Market economy

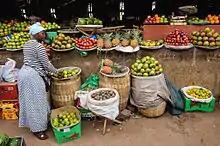
Rwanda fruits at the market

A market economy is an economic system in which the decisions regarding investment, production, and distribution to the consumers are guided by the price signals created by the forces of supply and demand. The major characteristic of a market economy is the existence of factor markets that play a dominant role in the allocation of capital and the factors of production.